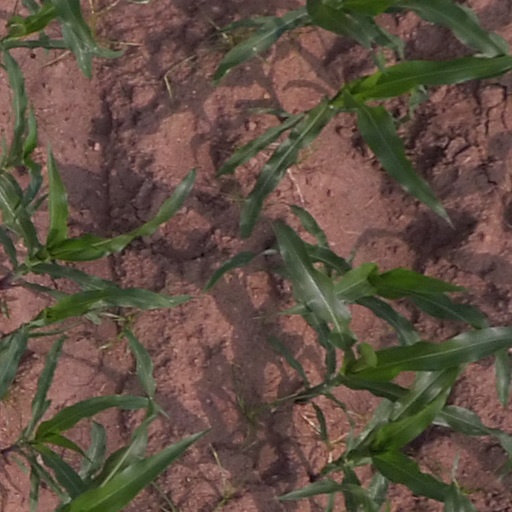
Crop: maize; corn